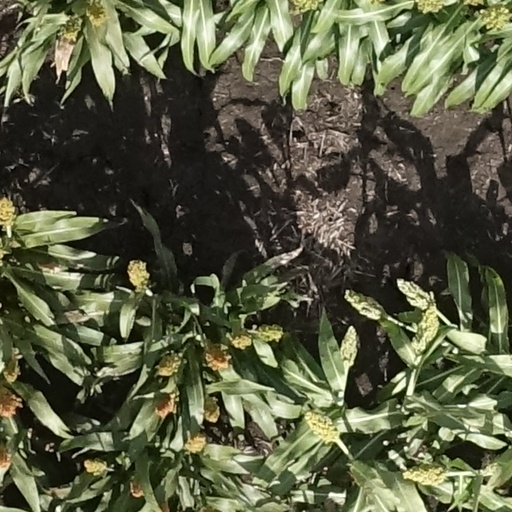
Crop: sorghum